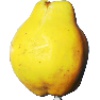
Label: Quince 1